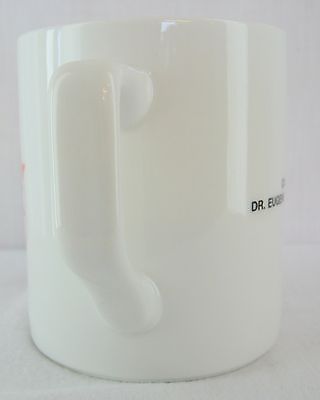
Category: mug